Question: Please indicate a possible affordance area of baseball bat that can be used for holding
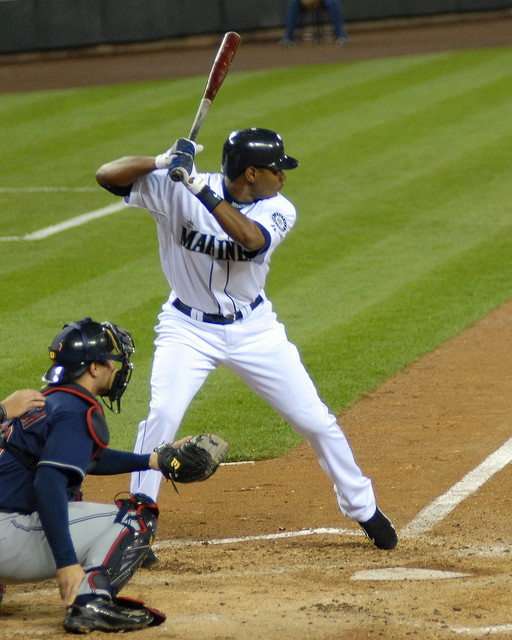
Answer: [157.053, 130.526, 213.193, 200.702]